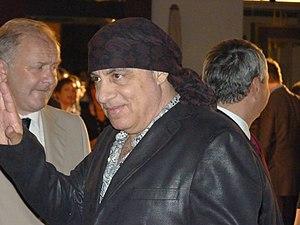
Steve Van Zand au MIPCOM 2011, à Cannes.